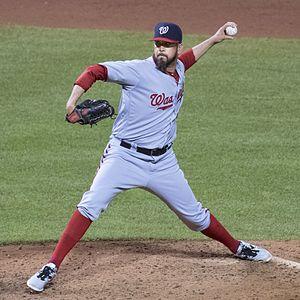
Óliver Pérez Martinez est un lanceur gaucher des Nationals de Washington de la Ligue majeure de baseball. Lanceur partant en début de carrière, Pérez est aujourd'hui lanceur de relève.